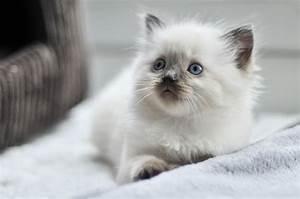
cat